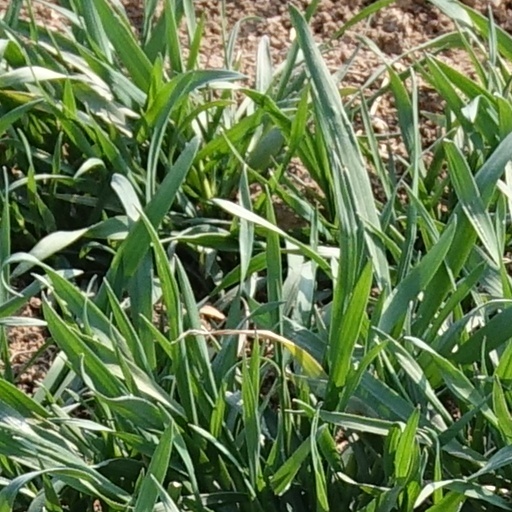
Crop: wheat